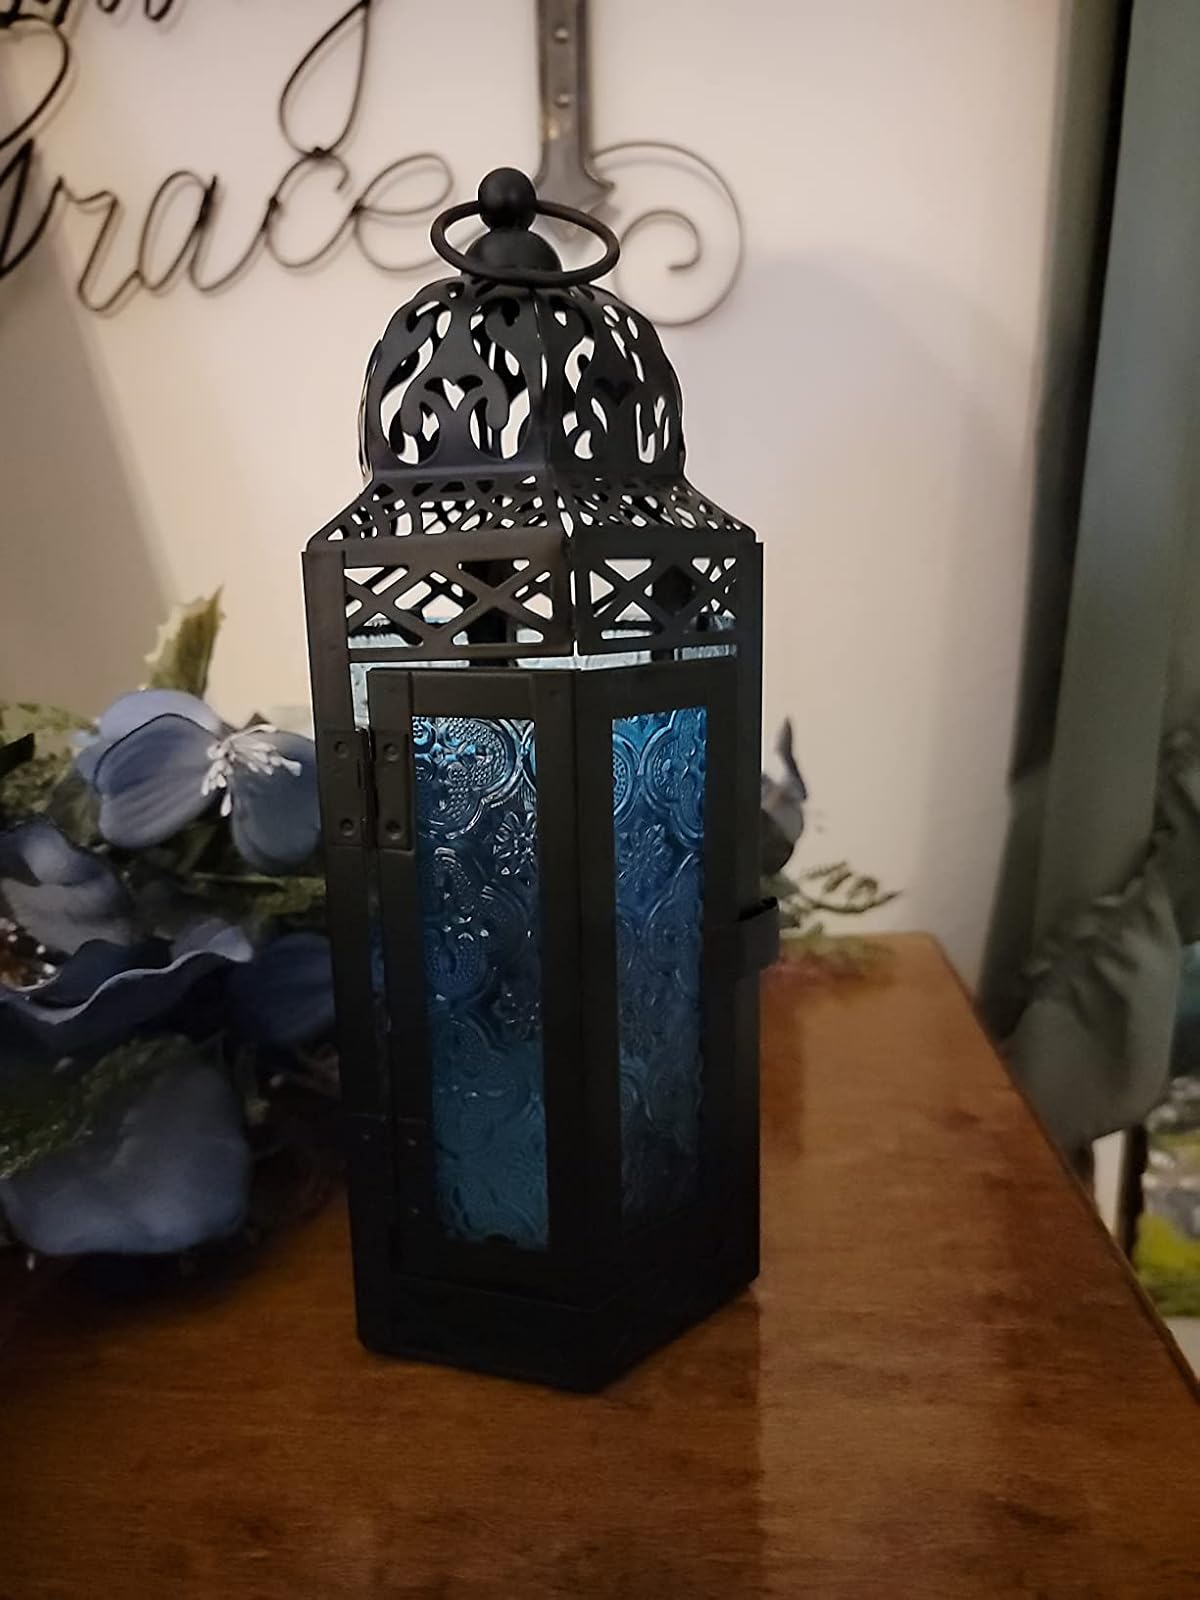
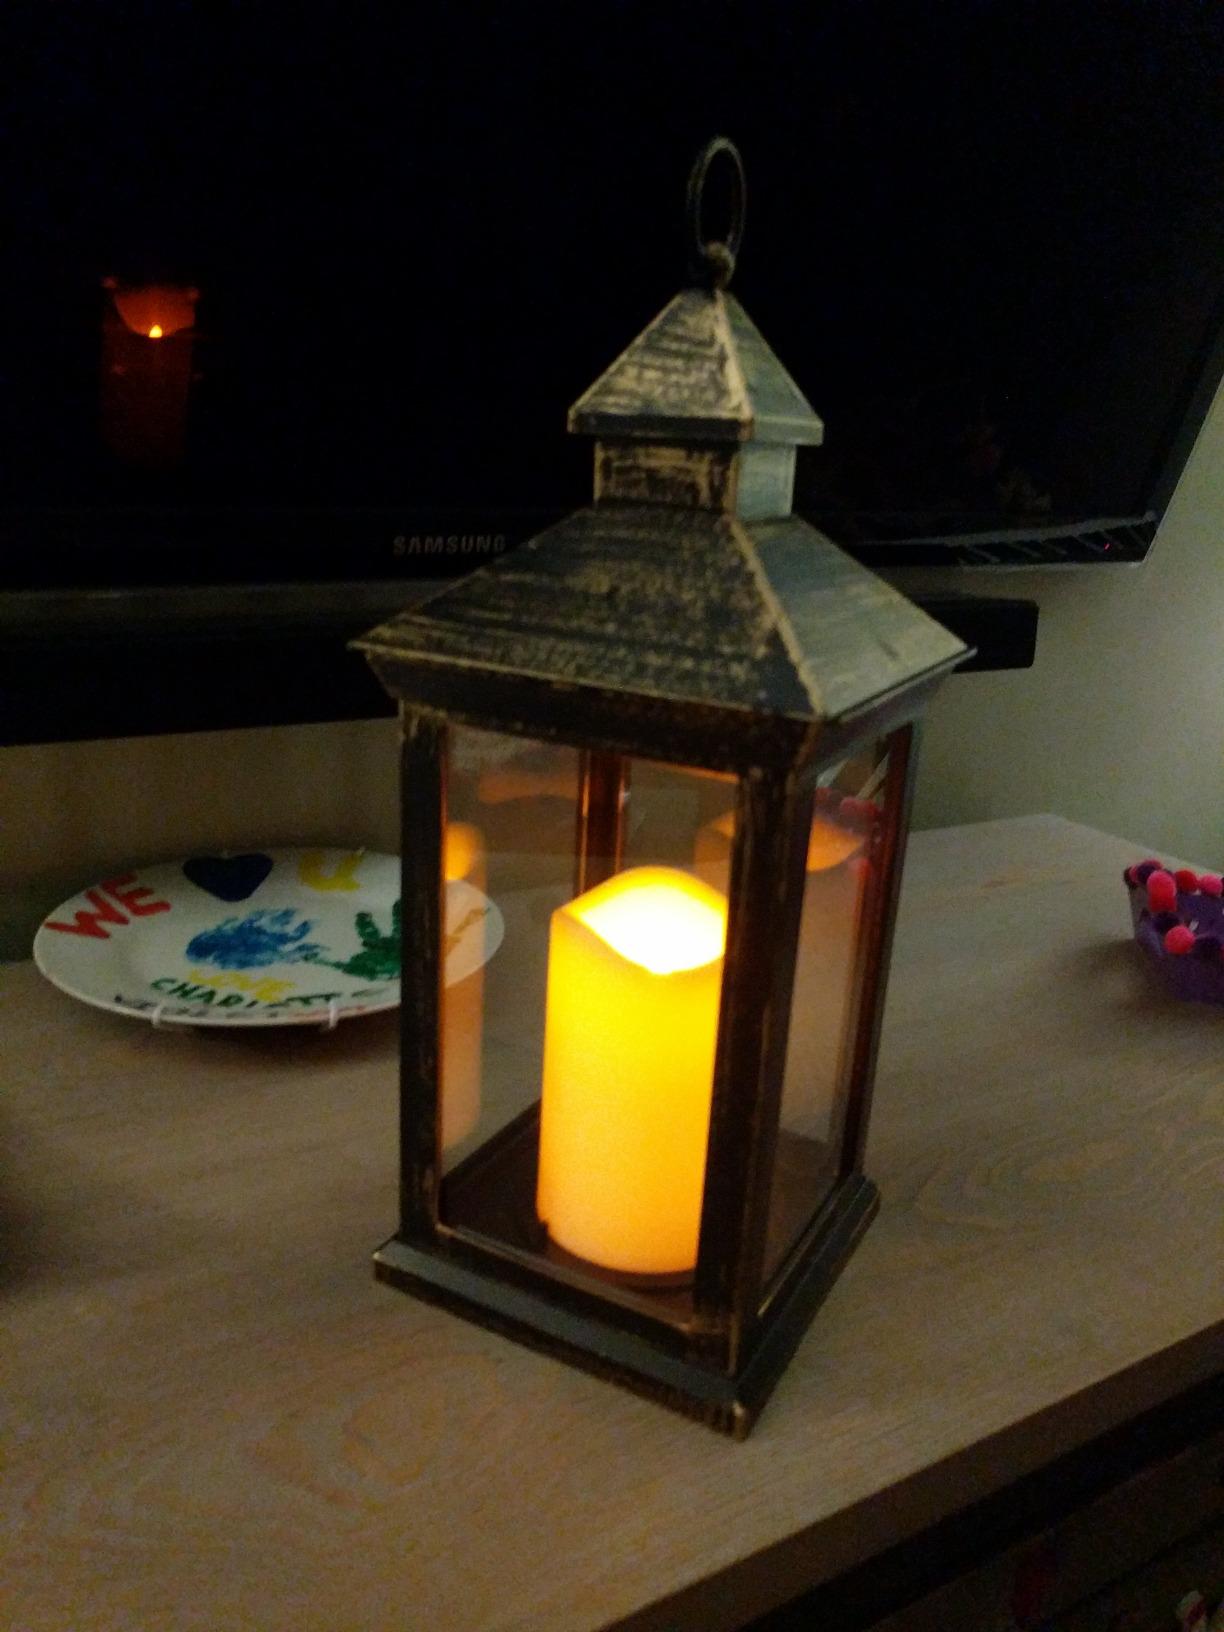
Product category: lantern
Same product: no